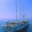
Label: ship